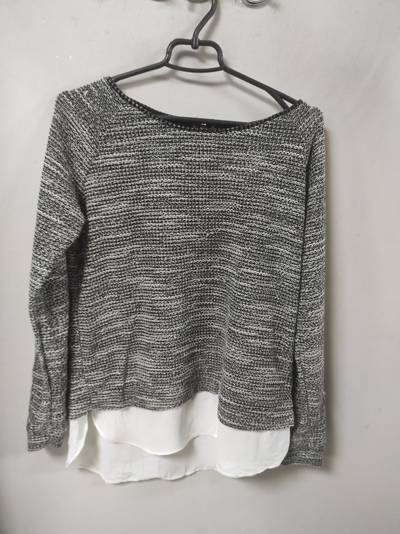
Waste category: clothes